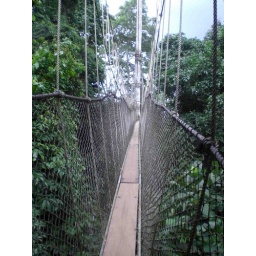
bridge #1 of the canopy walk over the trees